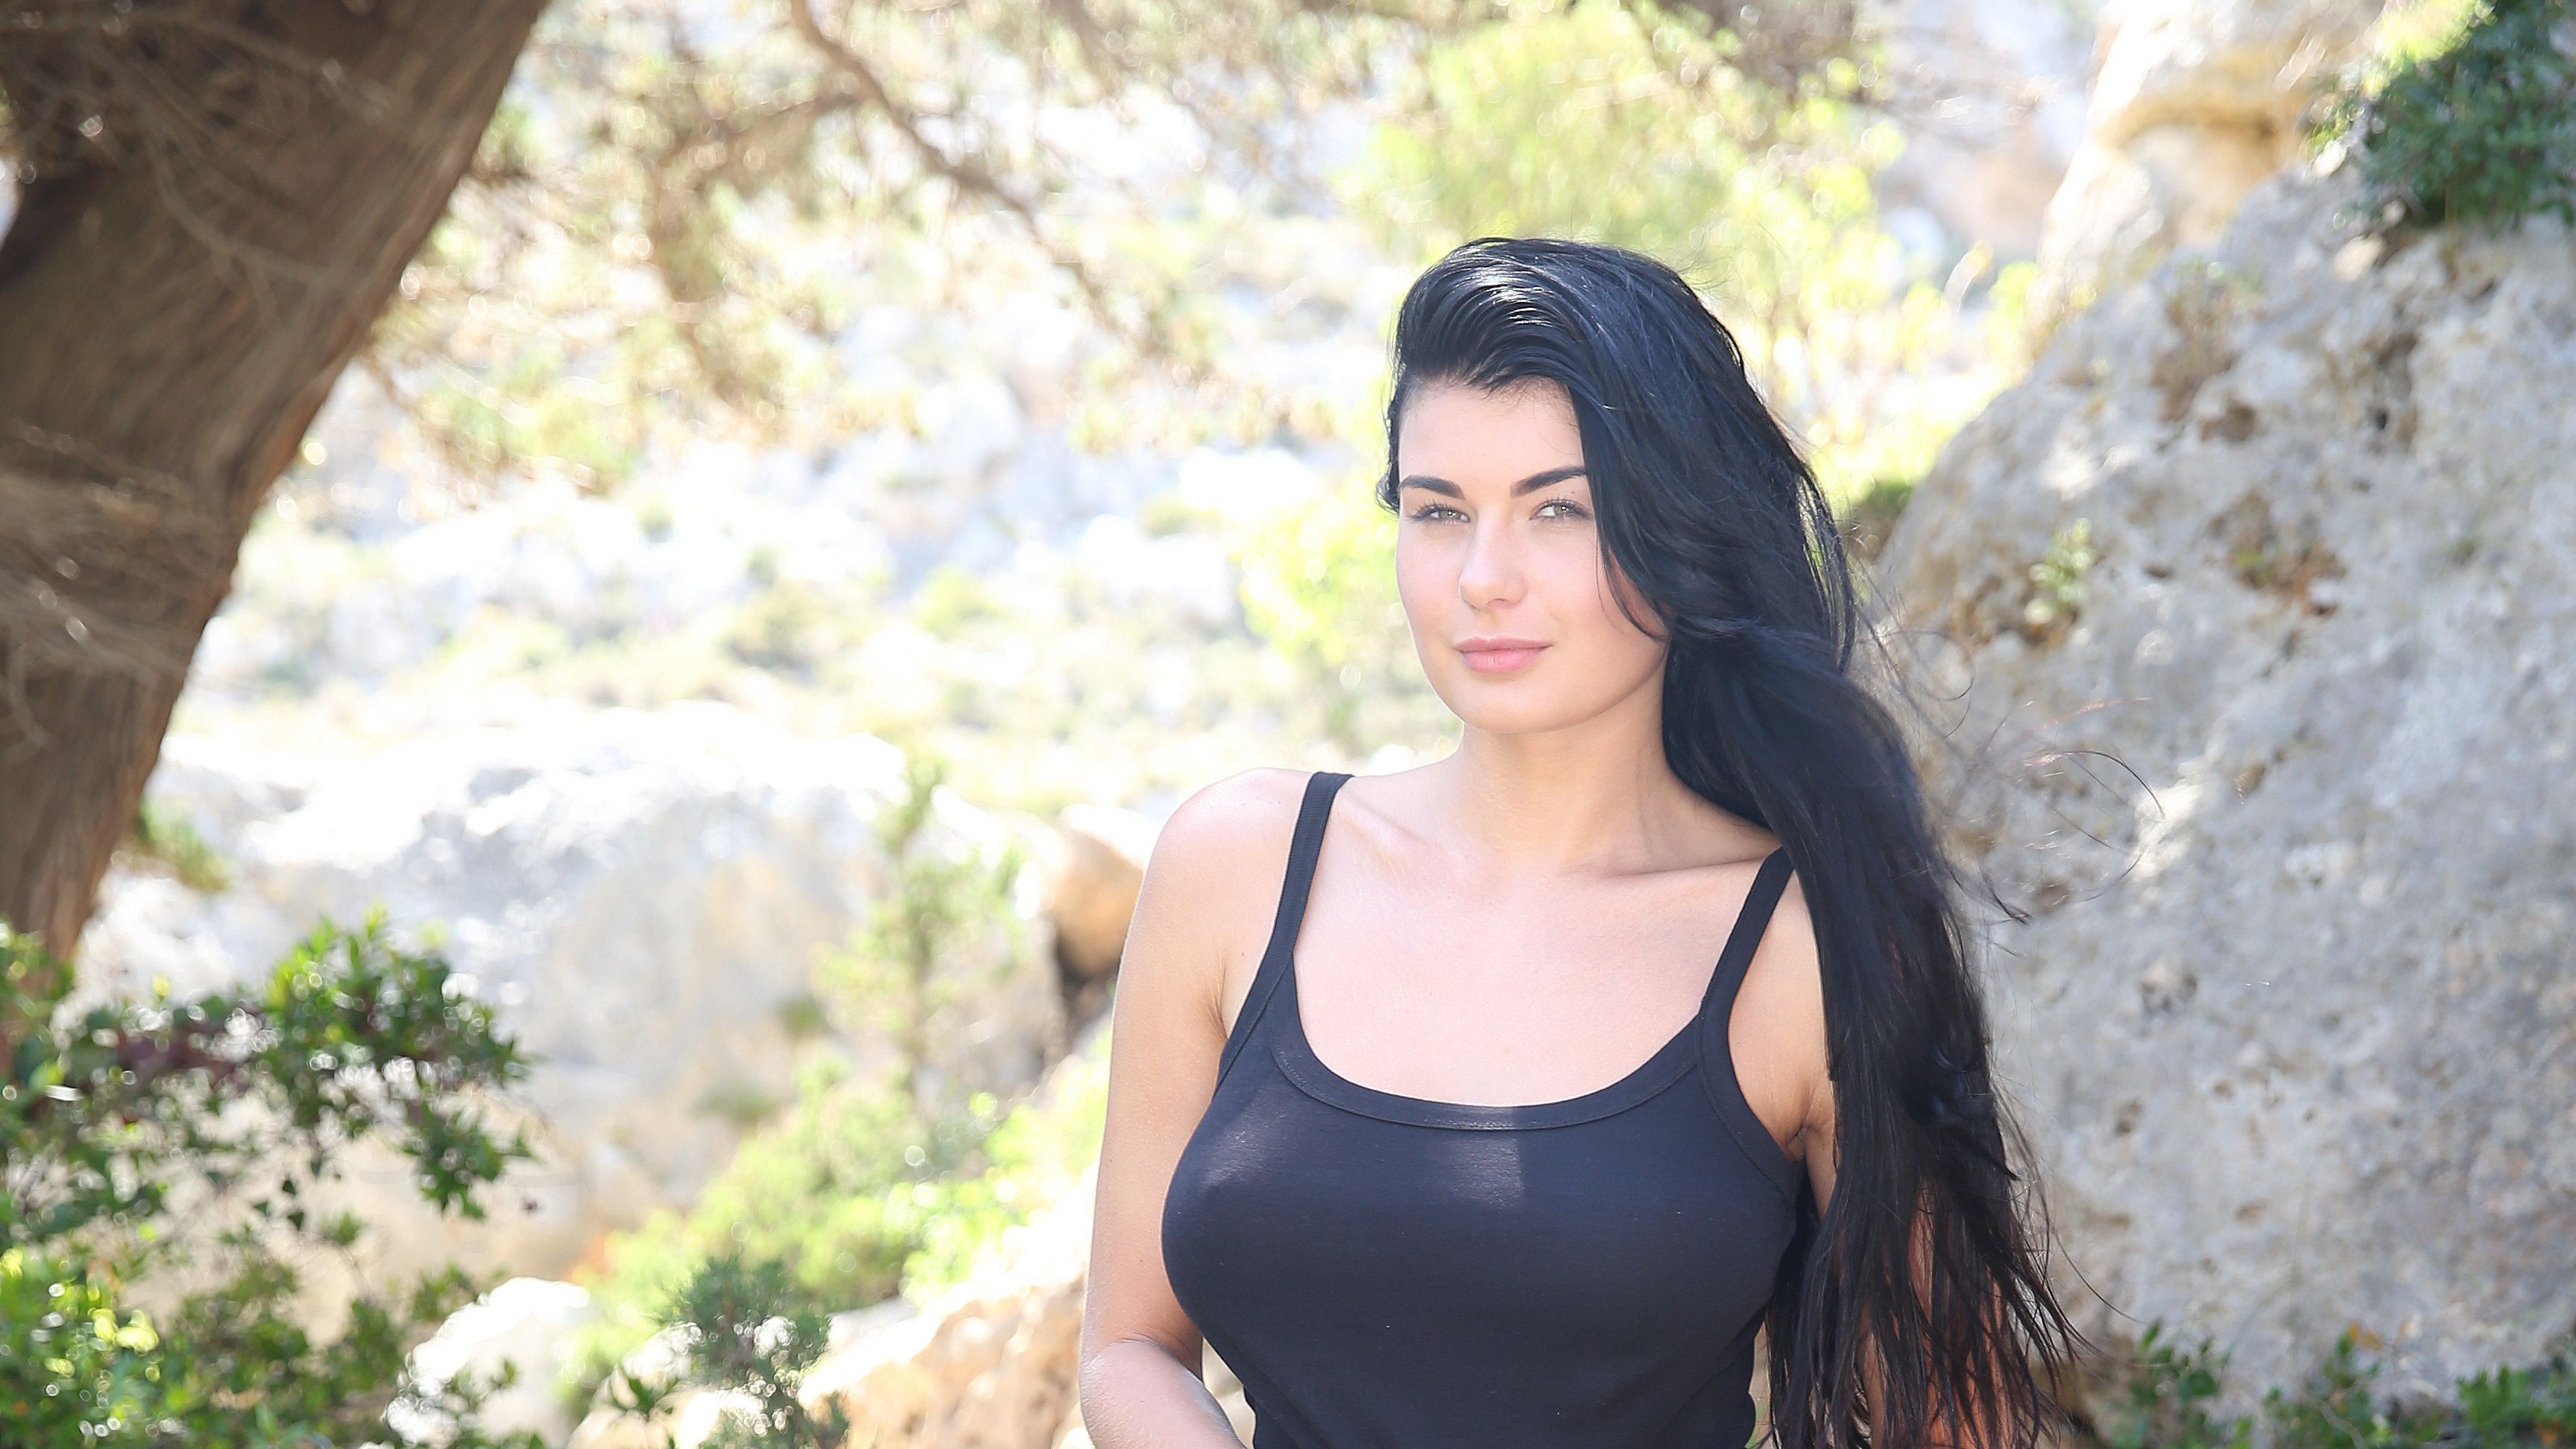
woman, hair, photograph, beauty, black hair, lady, tree, photography, shoulder, photo shoot, sunlight, long hair, model, dress, brown hair, plant, smile, fawn